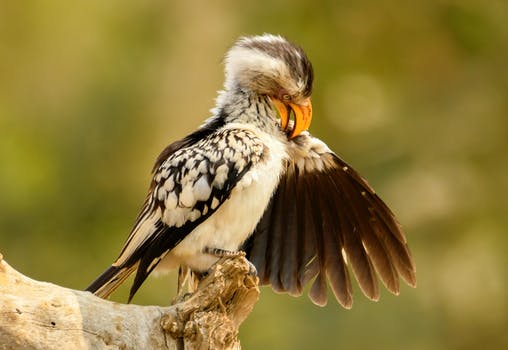
Label: No Watermark